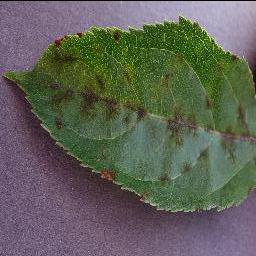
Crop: apple
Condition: scab